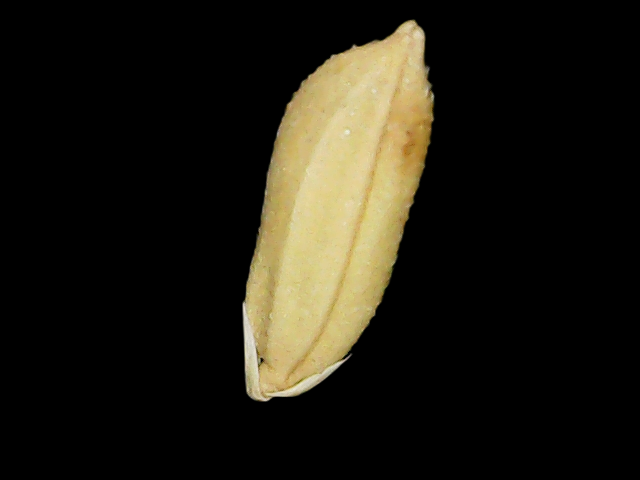
Rice variety: Binadhan10